History of Birmingham

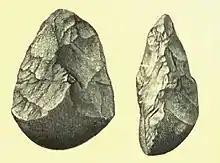
The Saltley Handaxe illustrated by John Evans in 1897

The oldest human artefact found within Birmingham is the Saltley Handaxe: a 500,000-year-old brown quartzite hand axe about long, discovered in the gravels of the River Rea at Saltley in 1892. Other parts of Birmingham are quite similar in this way, as people seem to have lived there for millennia . This provided the first evidence of Lower Paleolithic human habitation of the English Midlands, an area previously thought to have been sterile and uninhabitable before the end of the last glacial period. Similarly aged axes have since also been found in Erdington and Edgbaston, and bioarchaeological evidence from boreholes in Quinton, Nechells and Washwood Heath suggests that the climate and vegetation of Birmingham during this interglacial period were very similar to those of today.